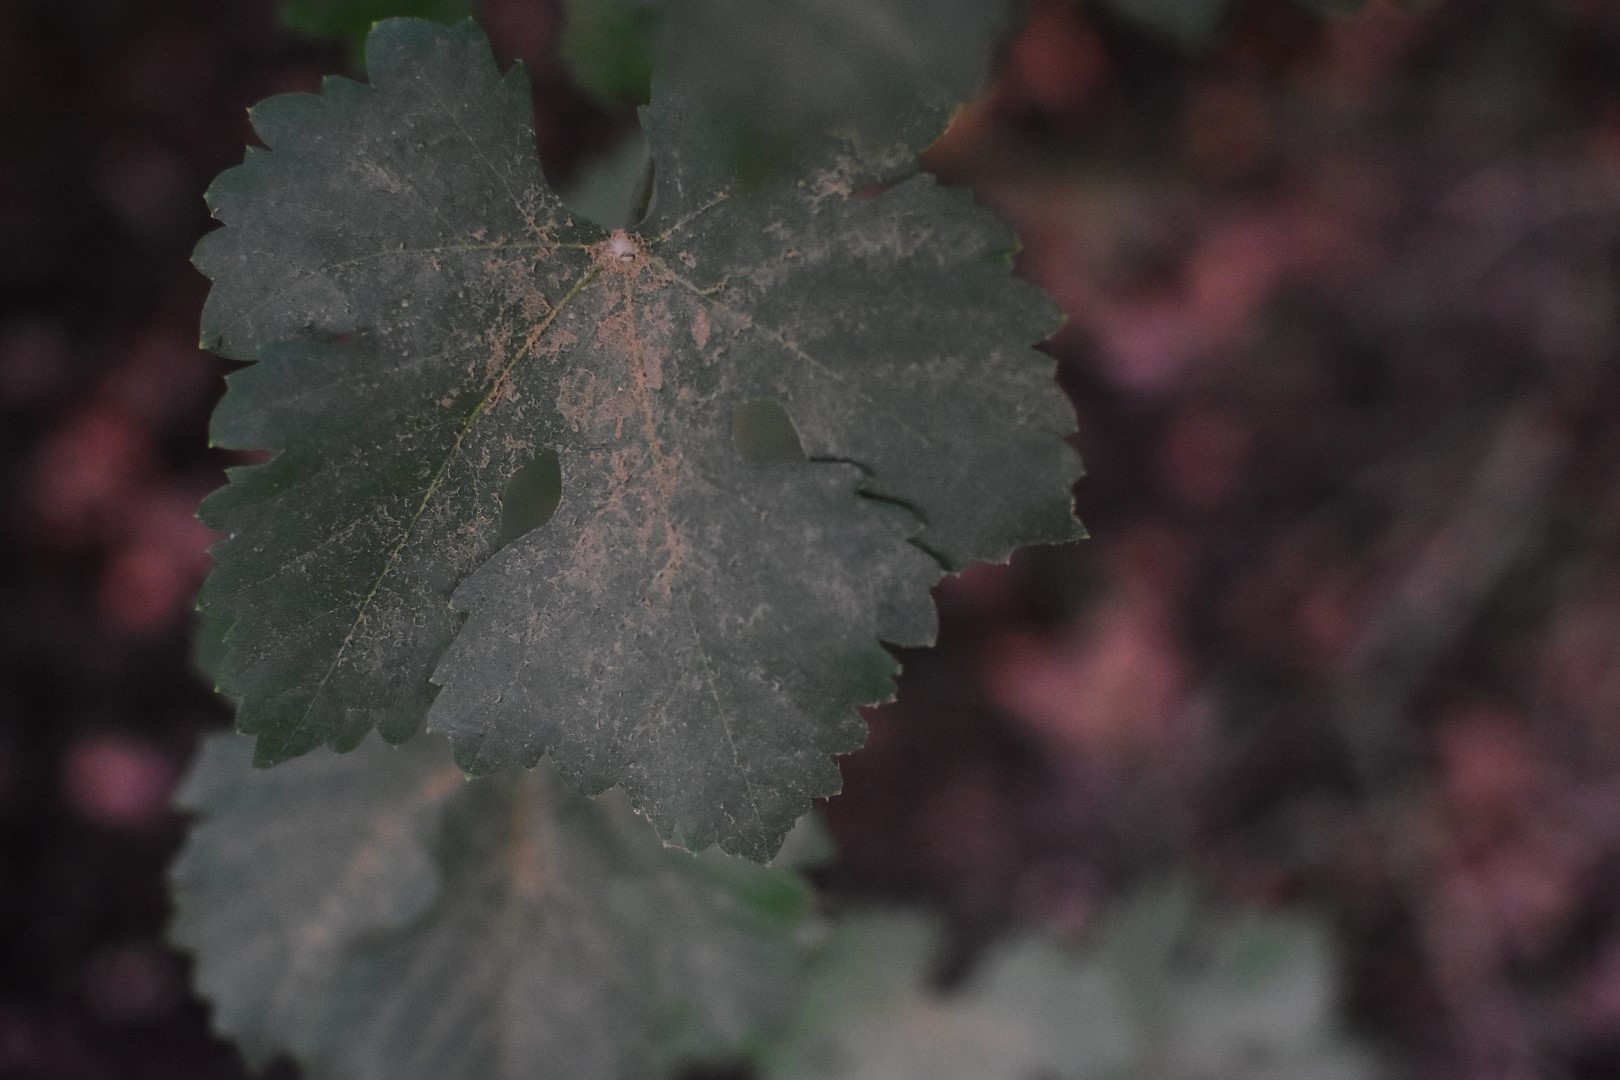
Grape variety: Aswud Balad